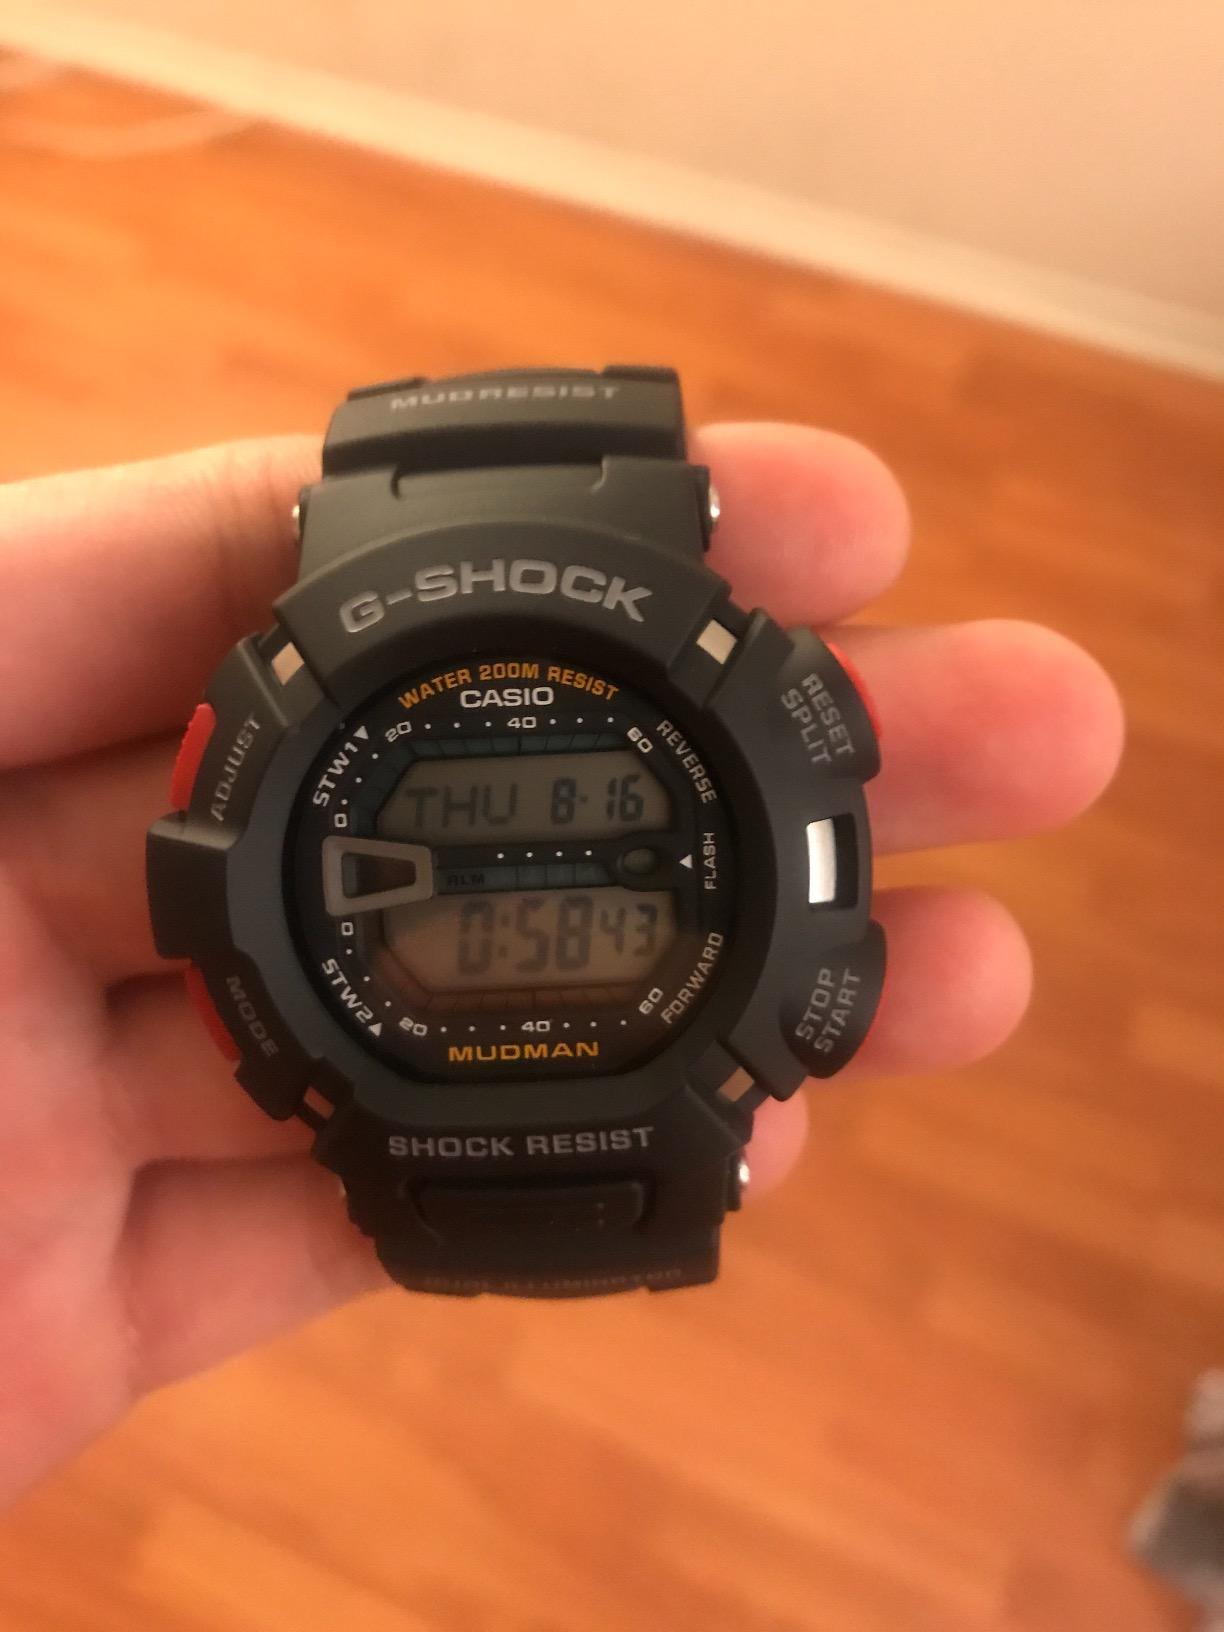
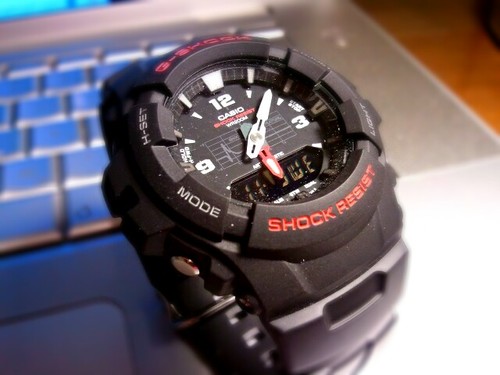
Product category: accessories_watch
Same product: no